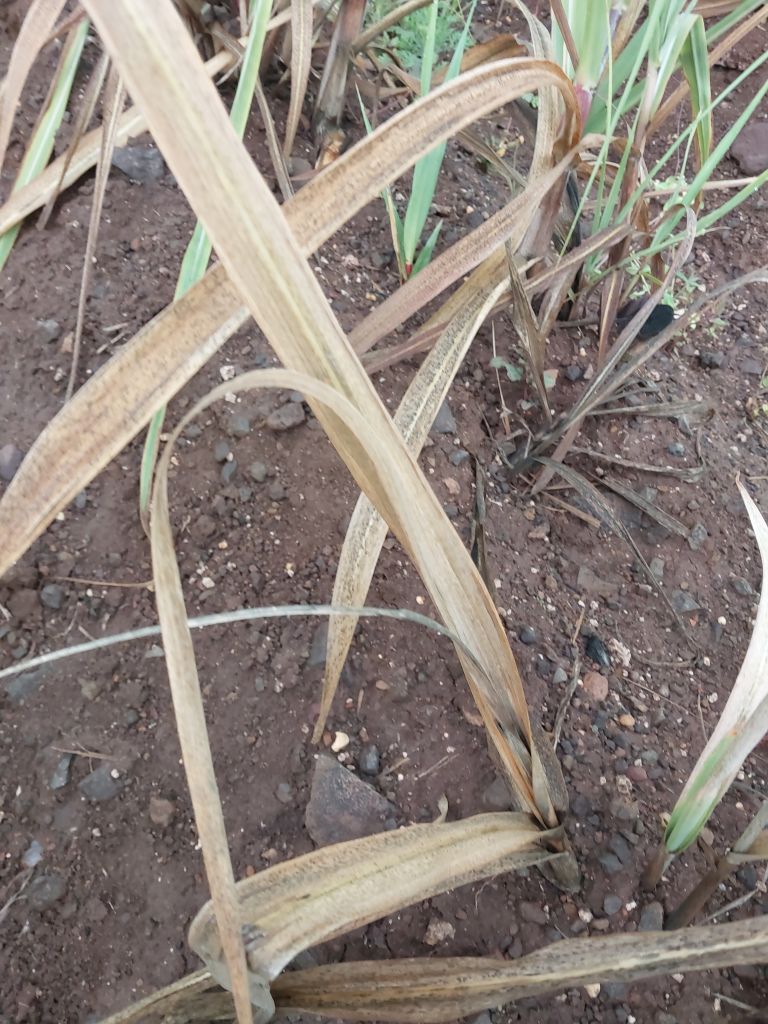
Label: Sett Rot